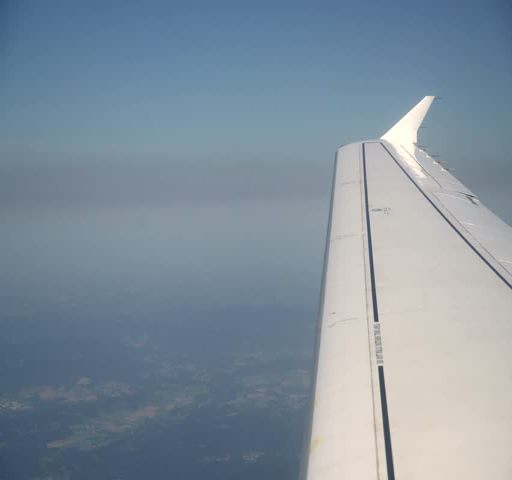
wing of an airplane flying over mountains